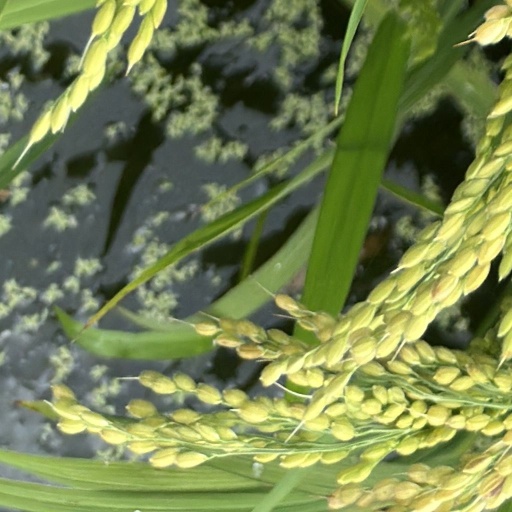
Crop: rice